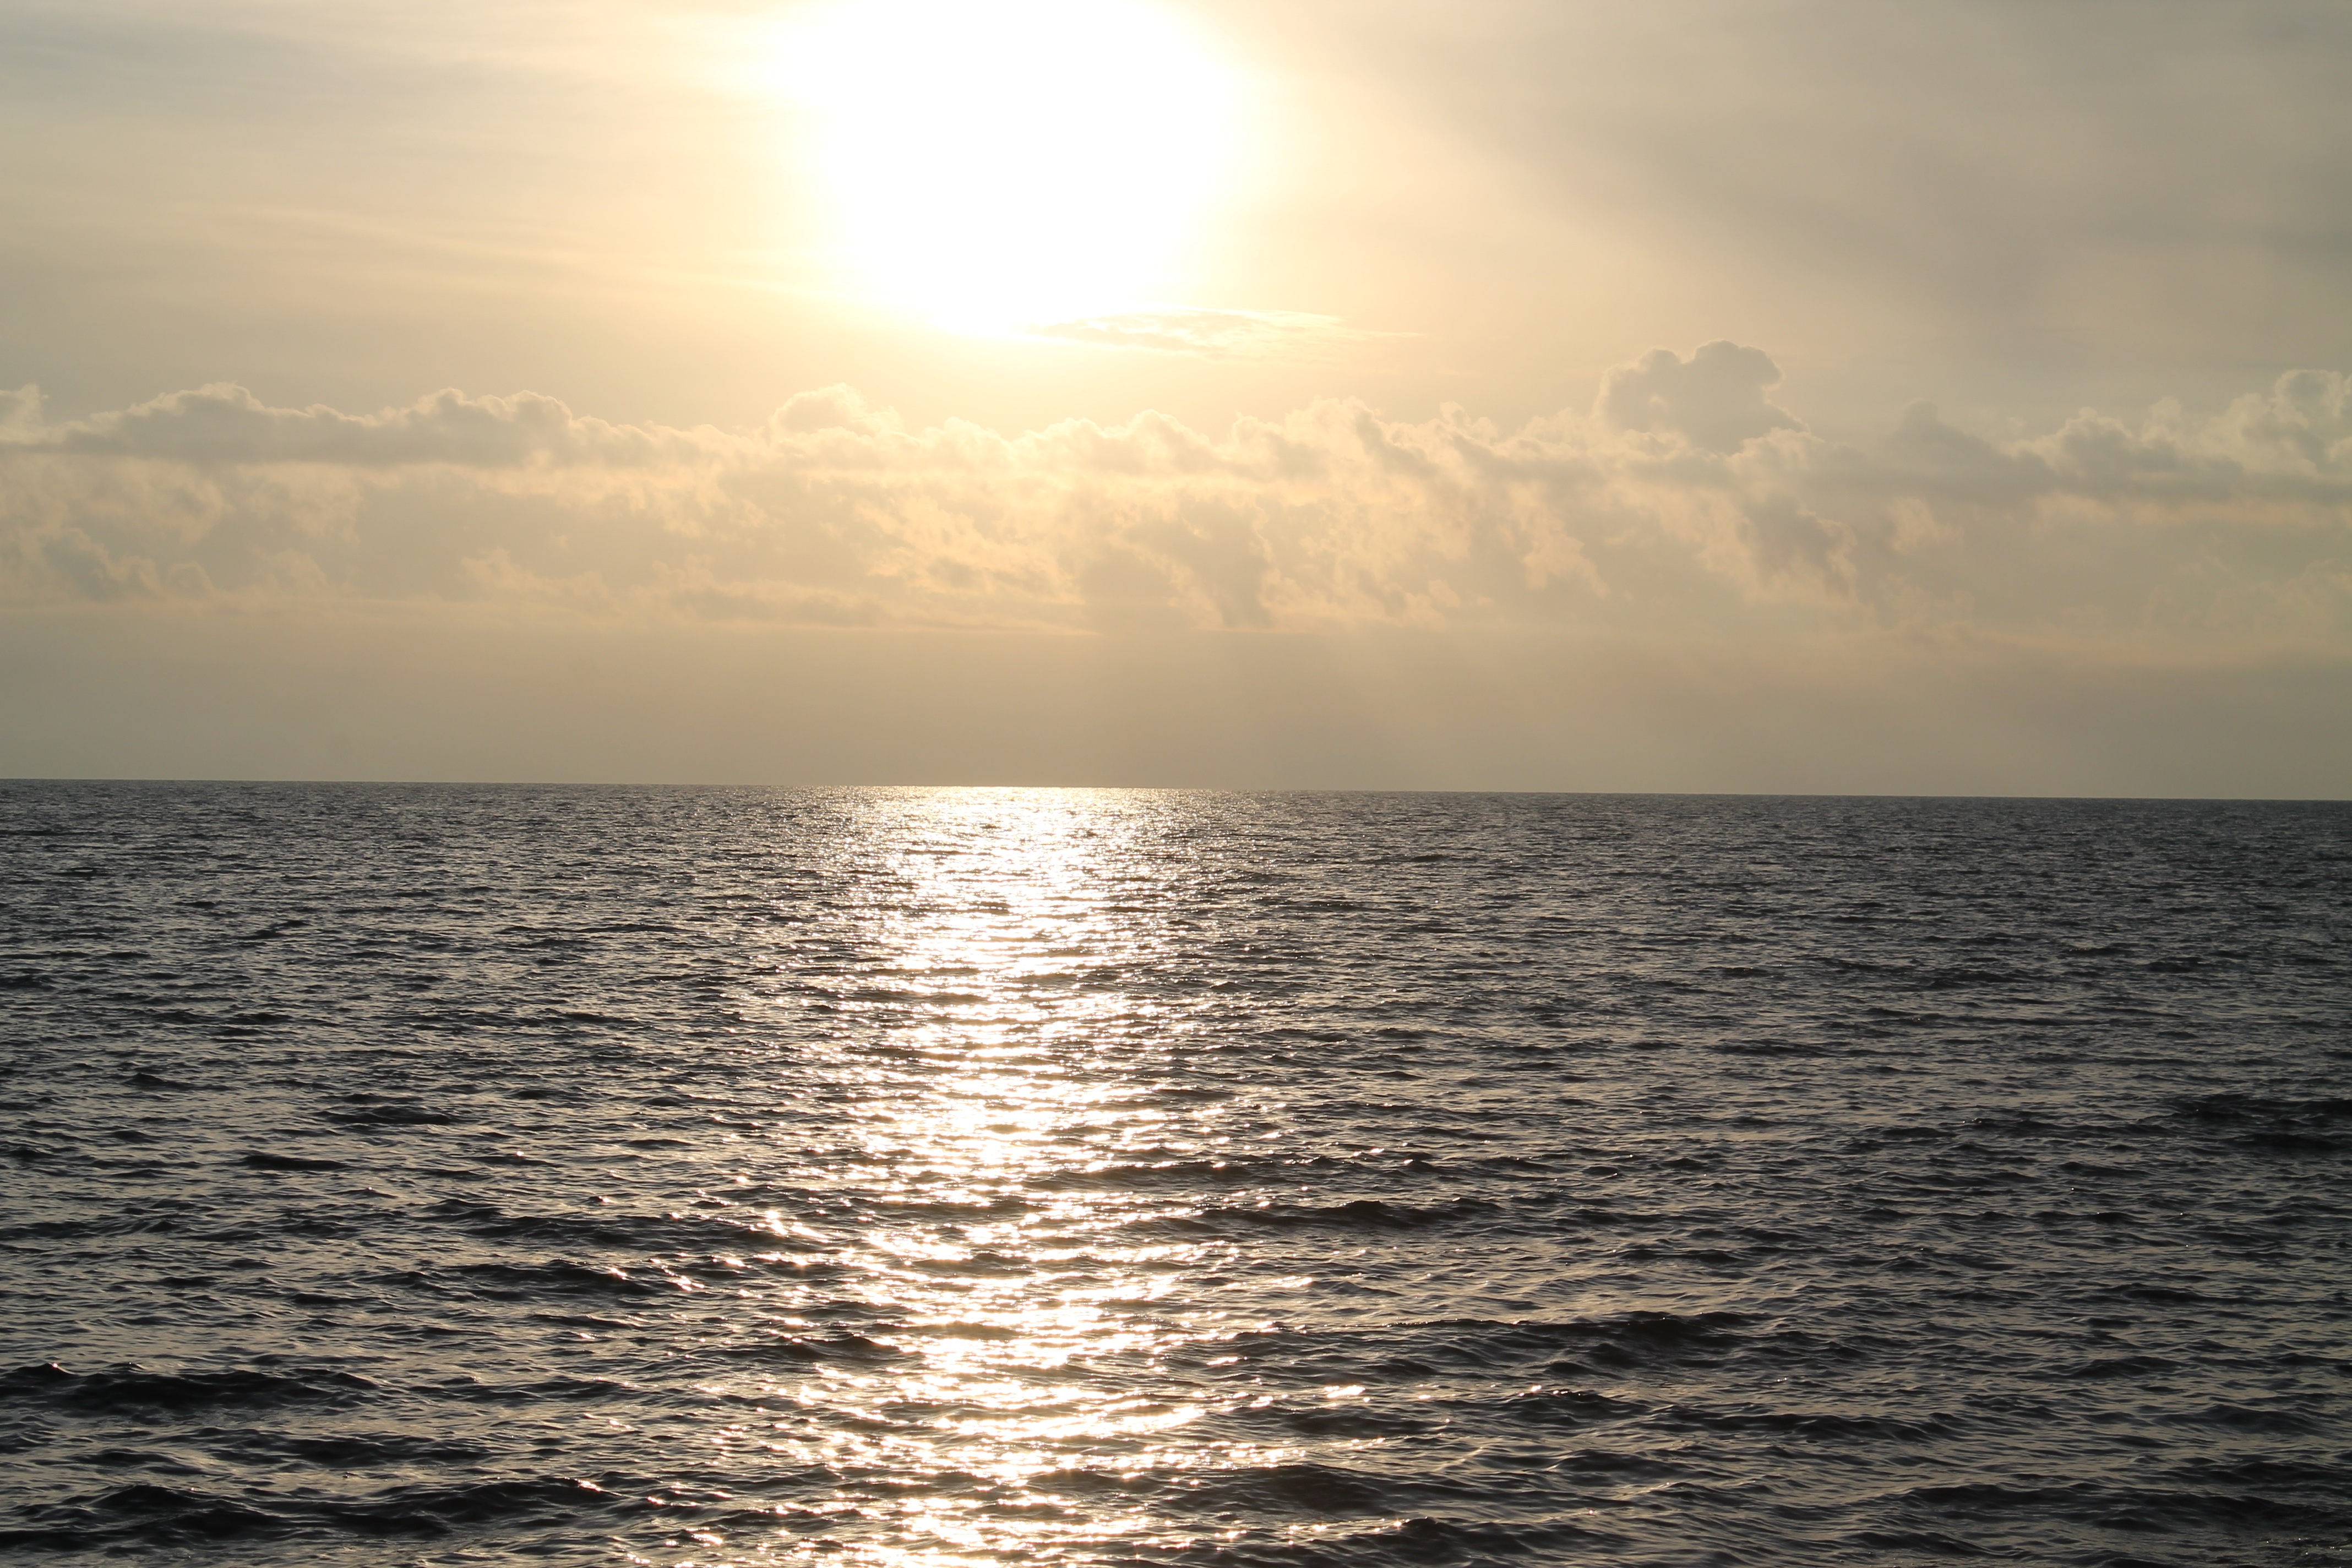
beach, sea, coast, ocean, horizon, cloud, sky, sun, sunrise, sunset, sunlight, morning, shore, wave, dawn, dusk, bay, body of water, wind wave